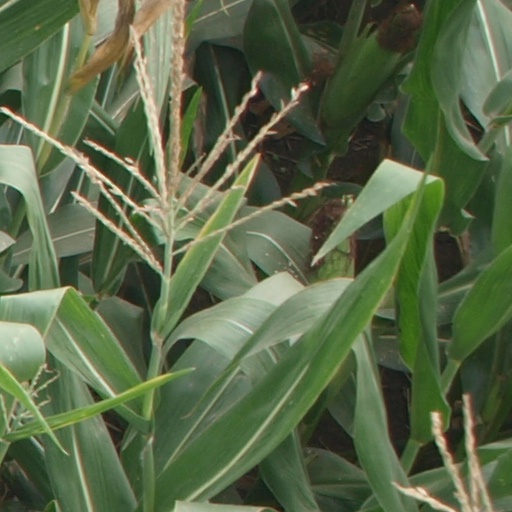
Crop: maize; corn